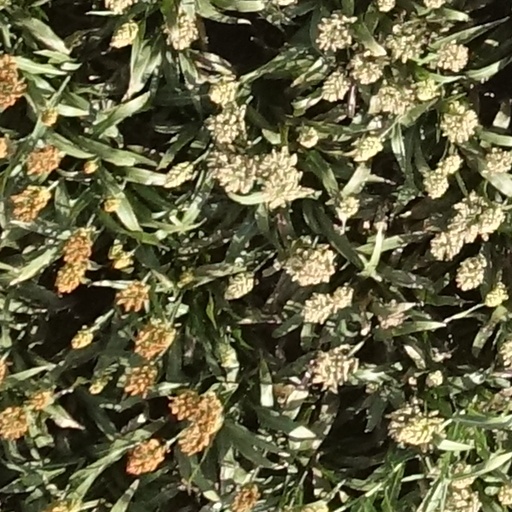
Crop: sorghum